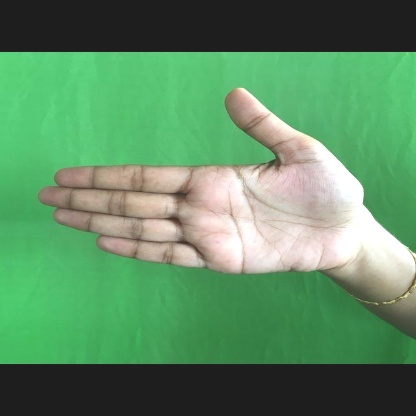
Mudra: Ardhachandran